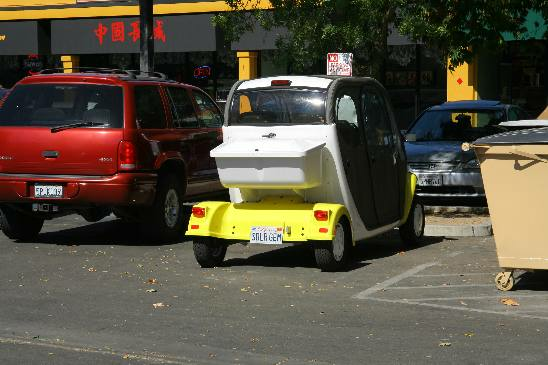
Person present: No